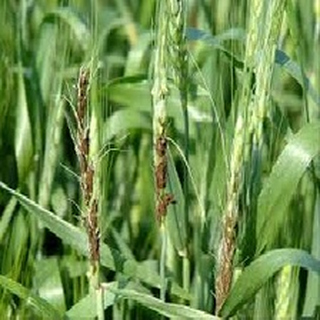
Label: wheat_smut